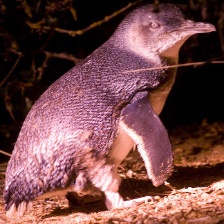
Species: FAIRY PENGUIN
Scientific name: EUDYPTULA MINOR
ImageNet parent category: king_penguin